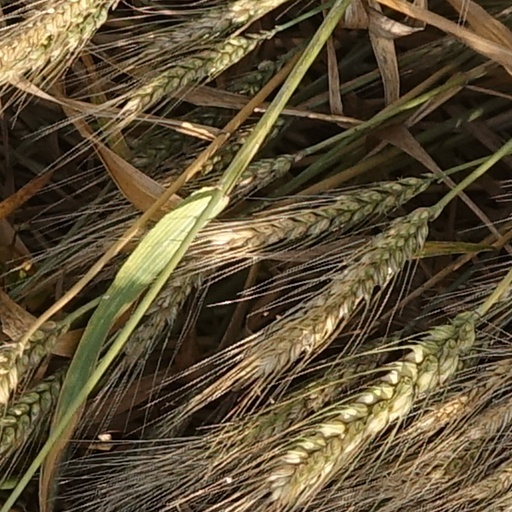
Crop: wheat